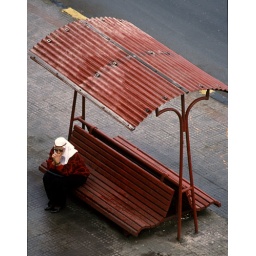
Egyptian woman at colorful red bus stop in Mediterran Sea port city of Alexandria.